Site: brandenburg
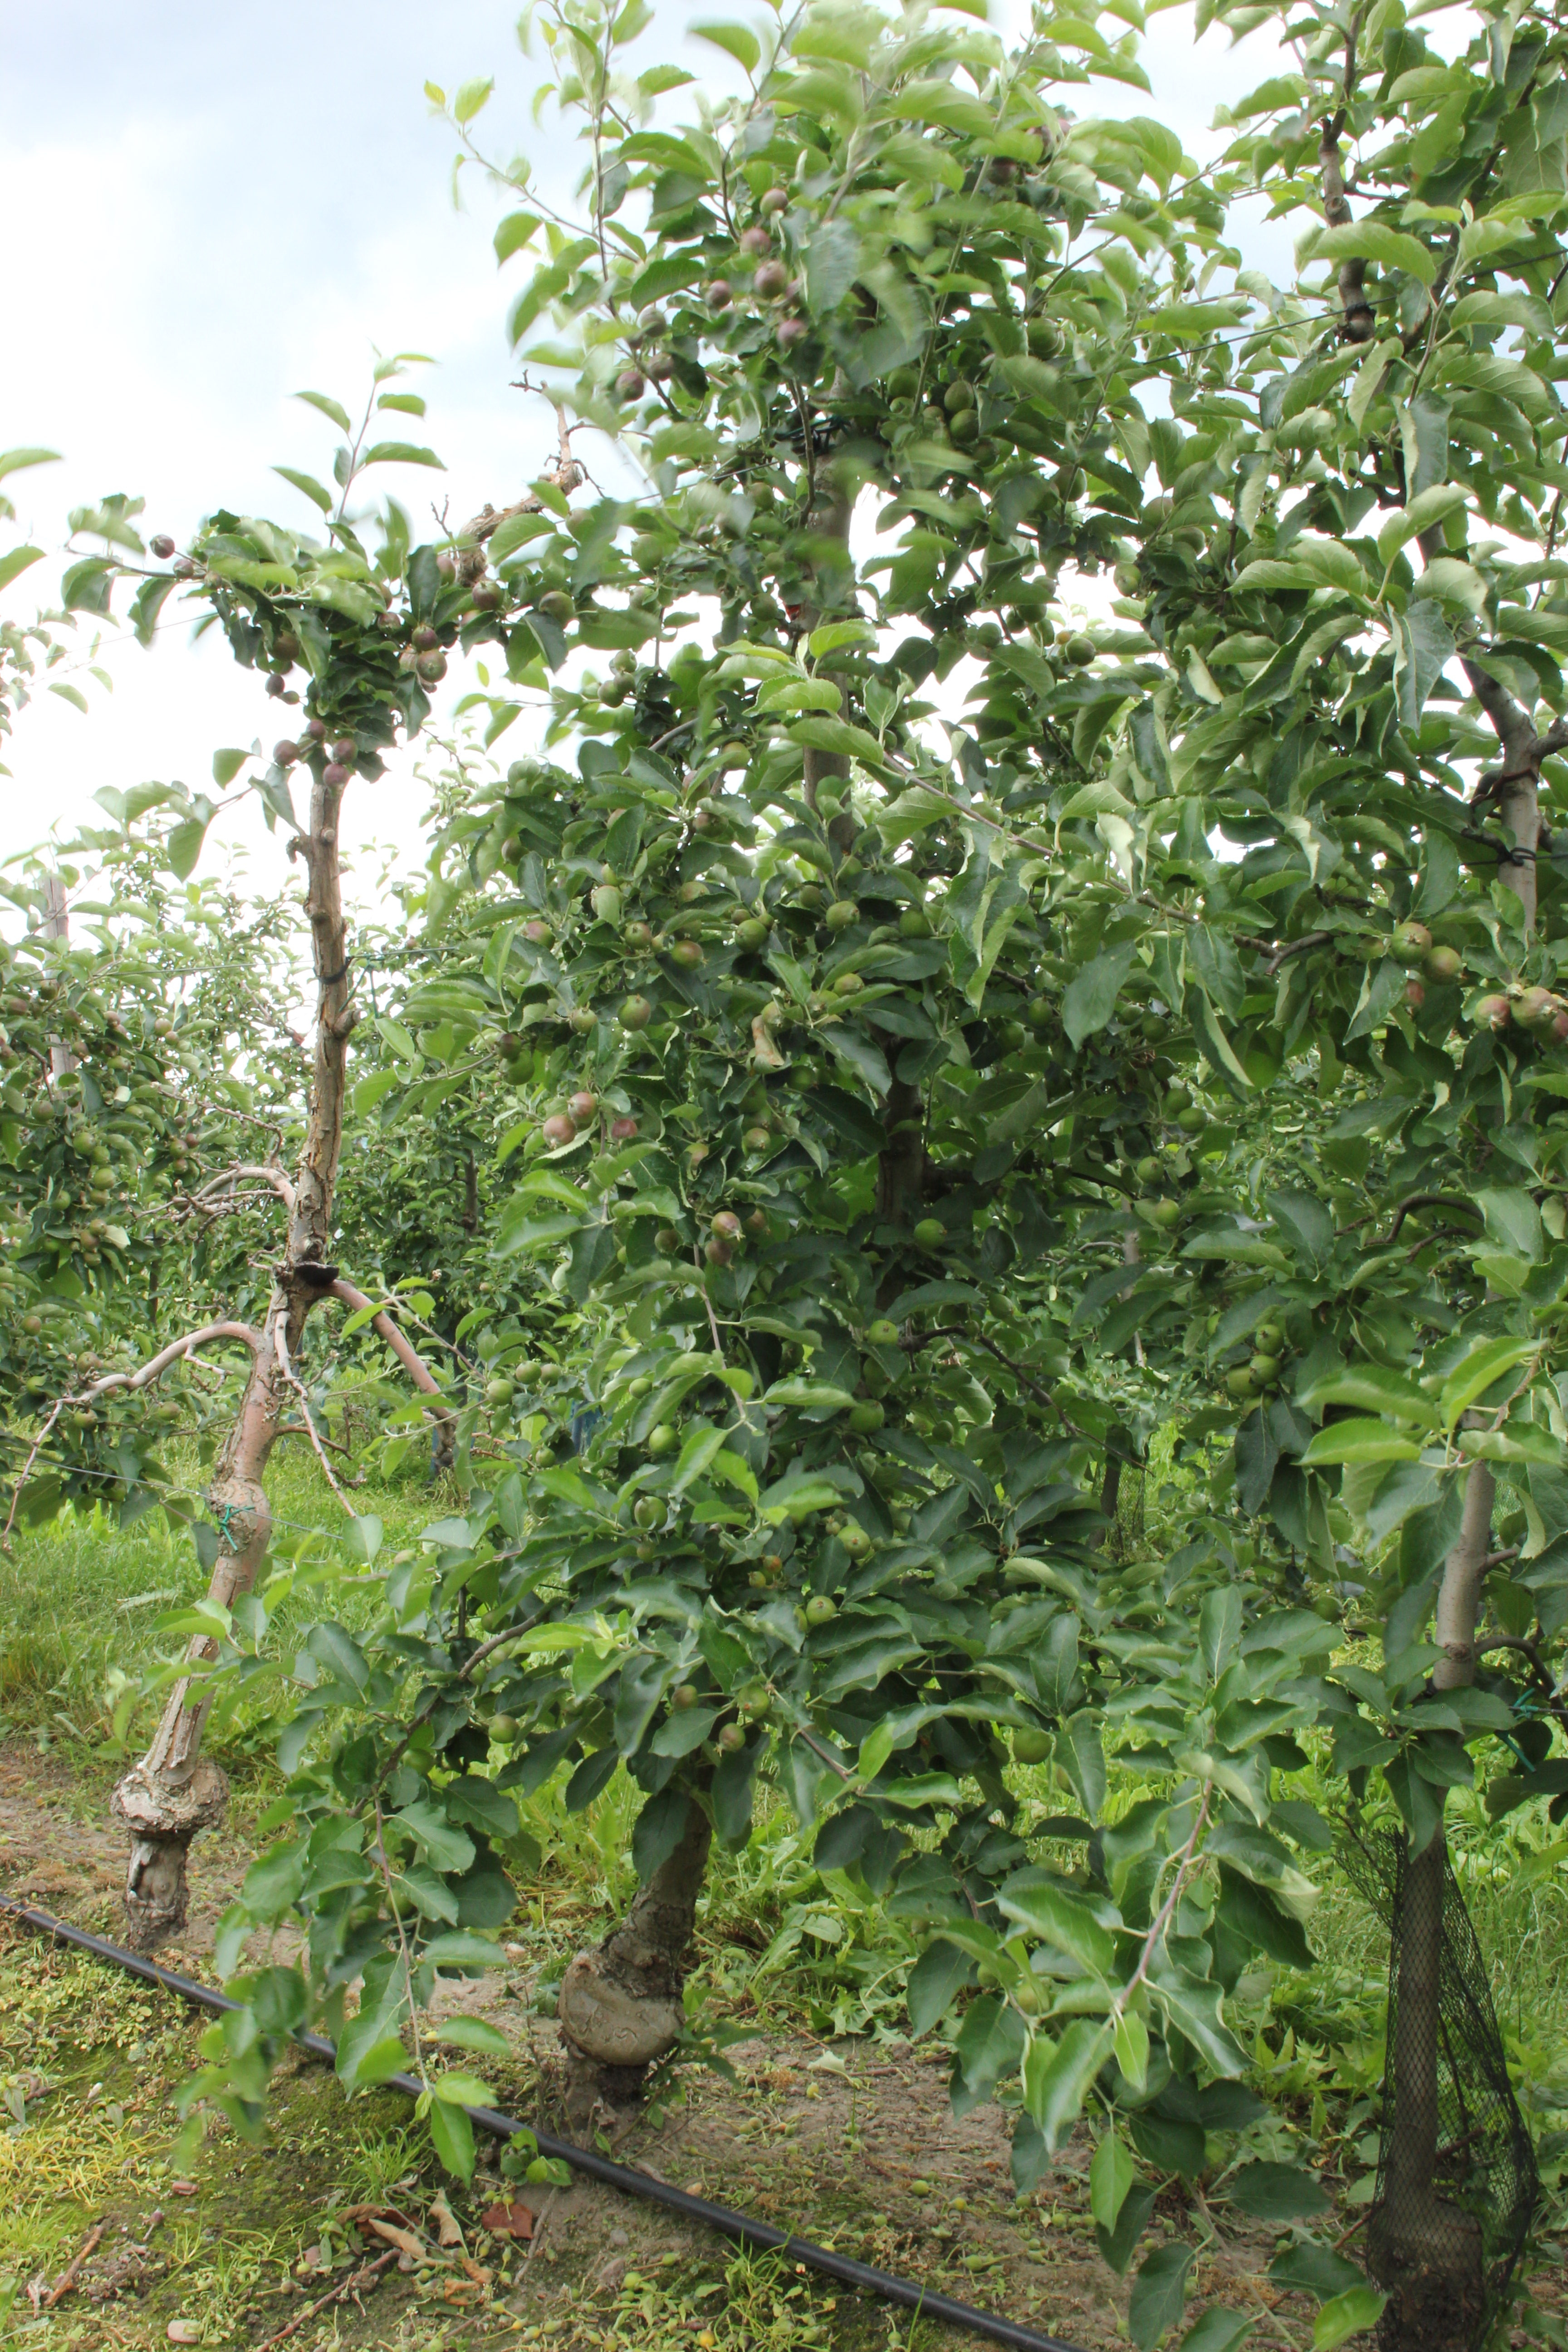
Growth stage (BBCH 73): Development of fruit